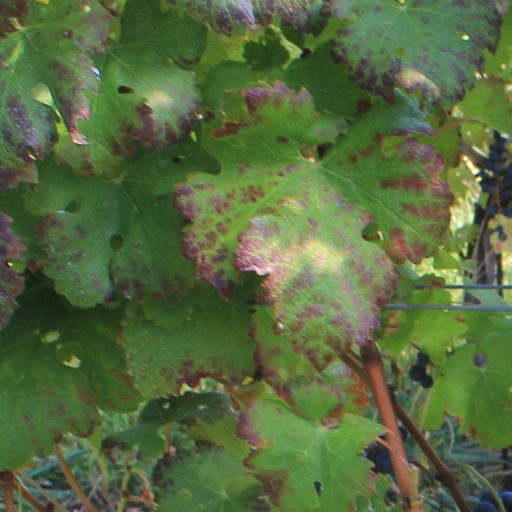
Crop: grape